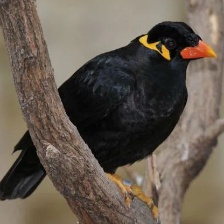
Species: ENGGANO MYNA
Scientific name: GRACULA ENGANENSIS